Rykov's fourth government

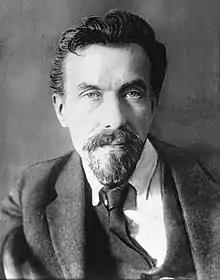

The Fourth Rykov Government was the cabinet of the Soviet Union established on April 26th, 1927, with Aleksei Rykov as the head of government, serving as the President of the Council of People's Commissars.